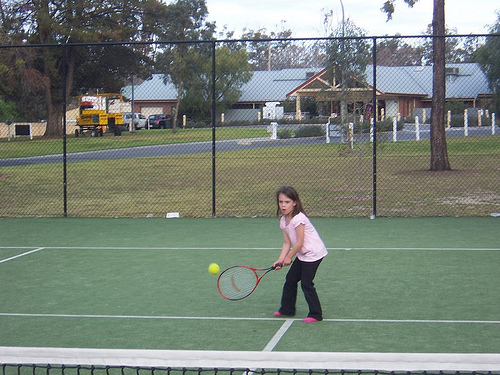
đứa trẻ đang cầm vợt tennis đứng trên sân đỡ bóng